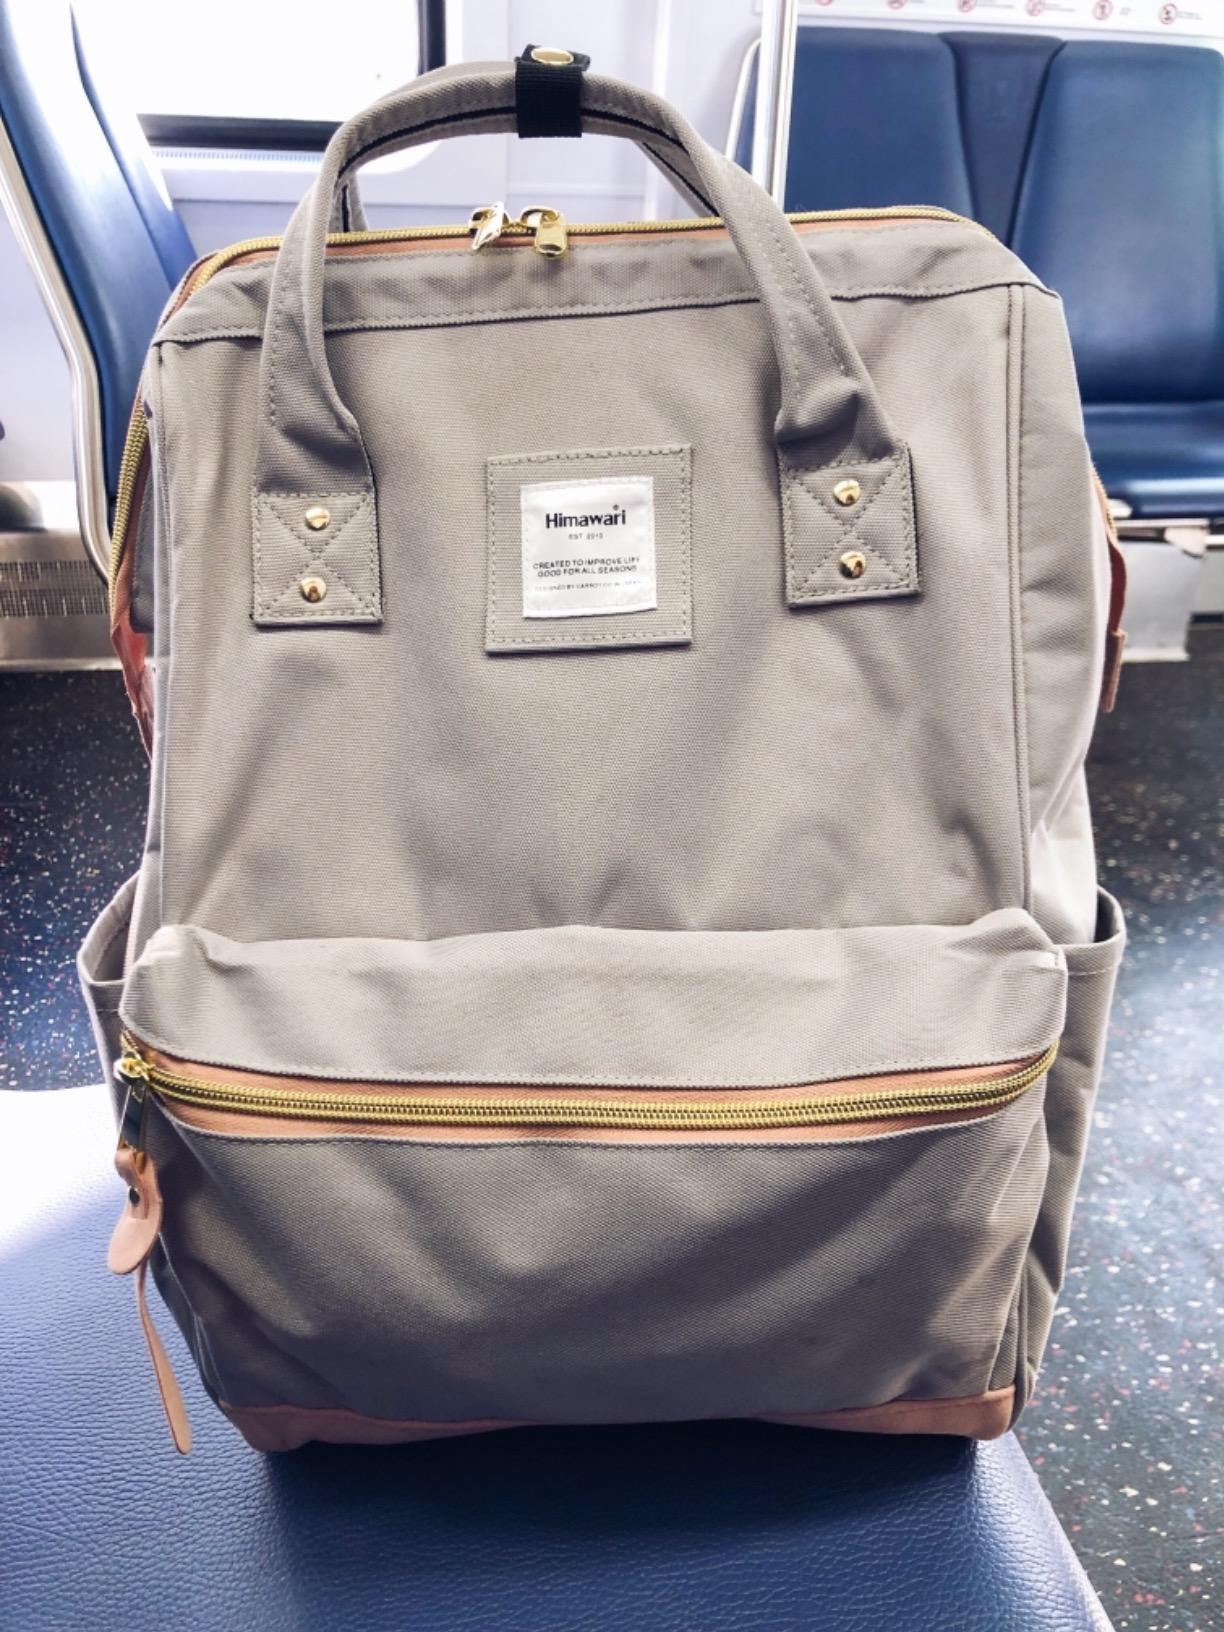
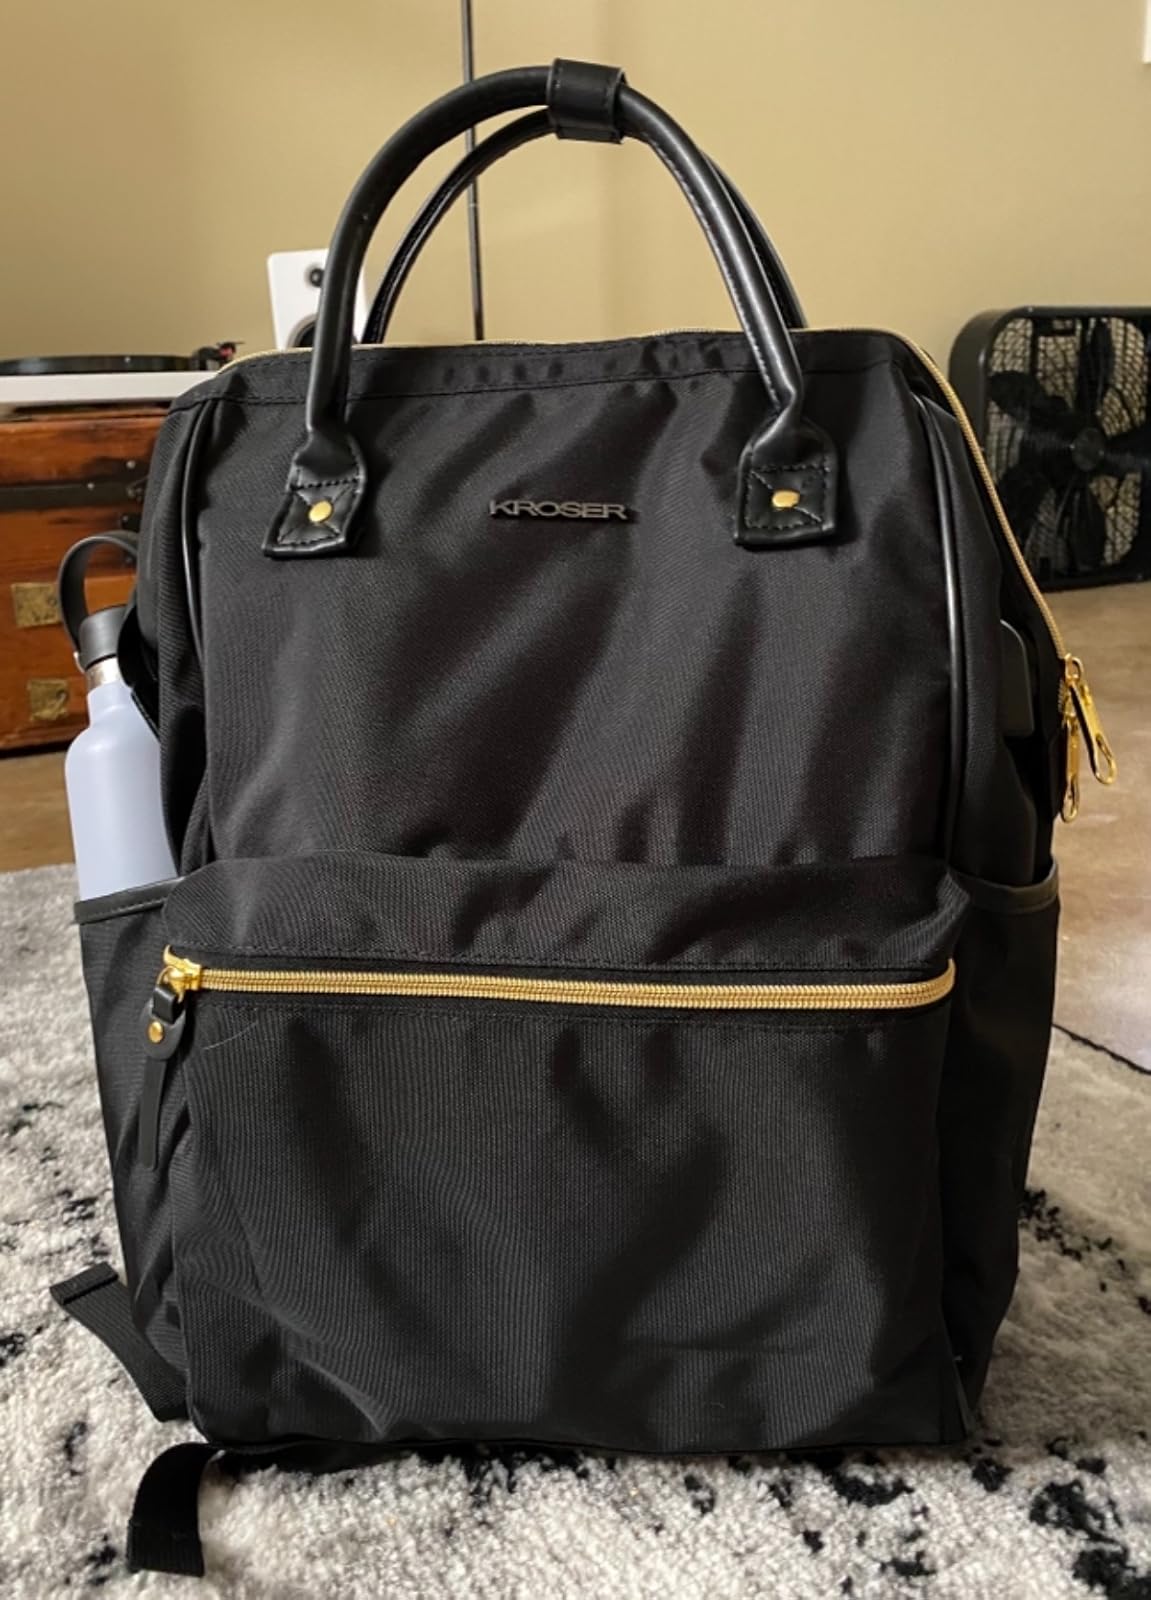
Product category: bag
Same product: no